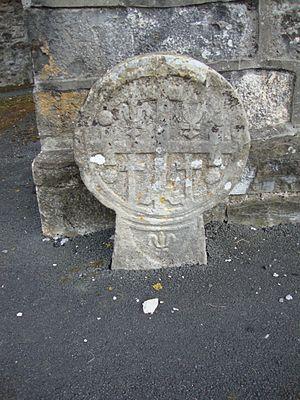
Undurein est une ancienne commune française du département des Pyrénées-Atlantiques. Le 10 janvier 1842, la commune fusionne avec Espès pour former la nouvelle commune de Espès-Undurein.
Espès-Undurein est une commune française, située dans le département des Pyrénées-Atlantiques en région Nouvelle-Aquitaine.